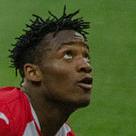
Age: 20